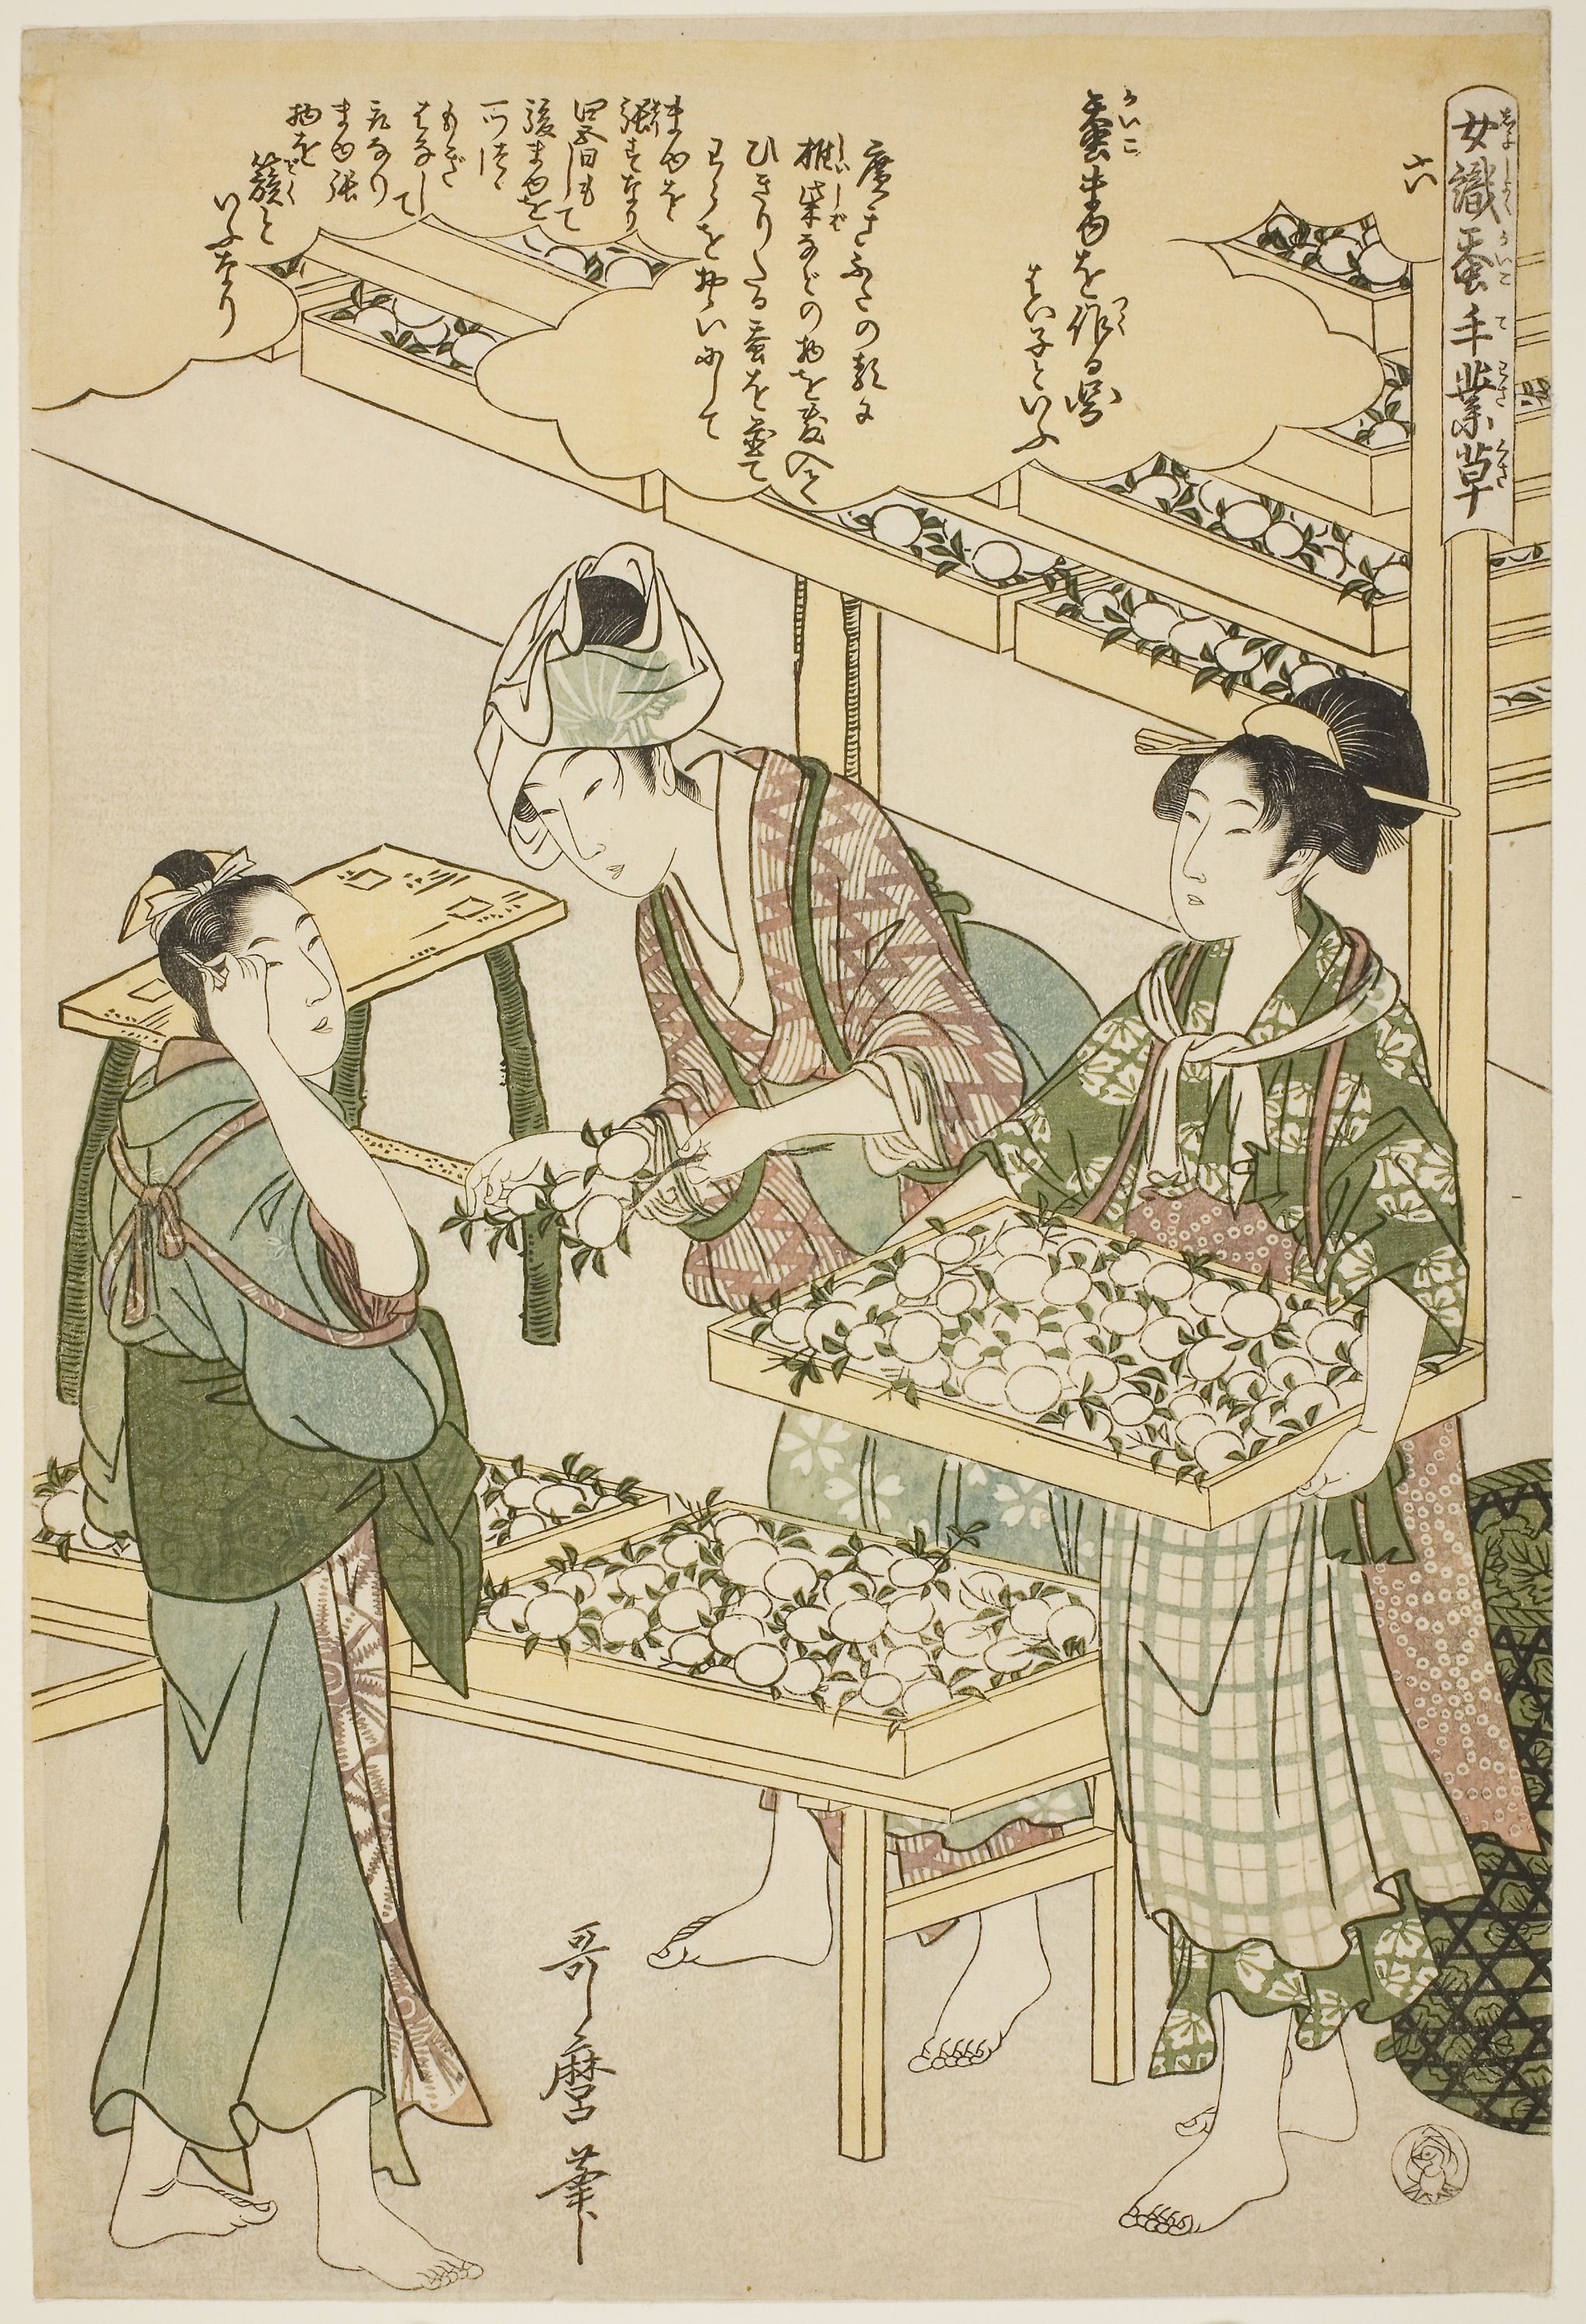
illustration, art, costume design, pattern, retro style, painting